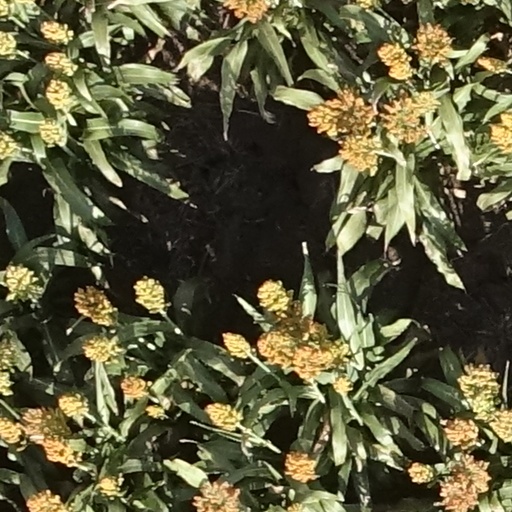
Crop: sorghum